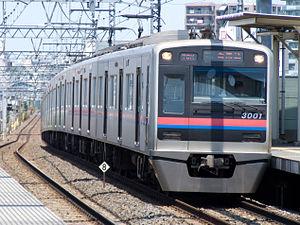
La ligne principale Keisei est la ligne ferroviaire principale de la compagnie Keisei au Japon. Elle relie la gare de Keisei Ueno à Tokyo à celle de l'aéroport de Narita dans la préfecture de Chiba. Cette ligne est le principal accès à l'aéroport international de Narita même si depuis 2010, la ligne Keisei Aéroport de Narita court-circuite une grande partie de la ligne.